Bird visual acuity rendering: 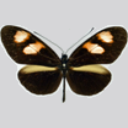
Butterfly visual acuity rendering: 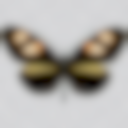
Species: melpomene
Subspecies: plesseni
Sex: male
View: dorsal
Type status: ST
Hybrid status: subspecies synonym
Locality: Canelos ECD PA
Coordinates: -1.583, -77.75